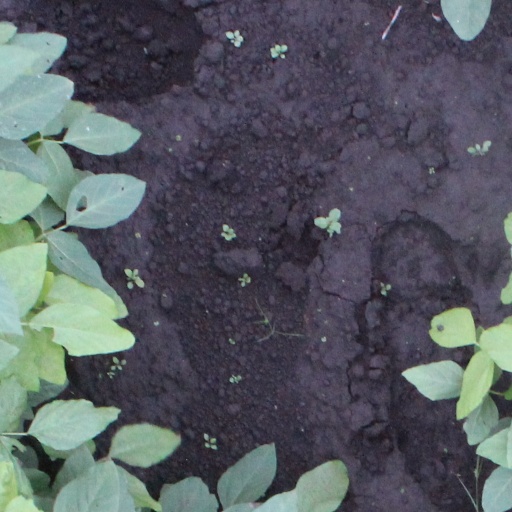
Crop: soybean